Pick Up the Mic

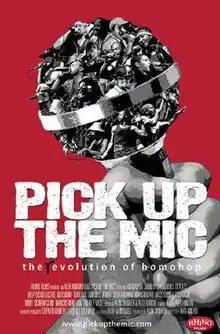
Film poster

Pick Up the Mic is a documentary film, released in 2006, which profiles the underground homo hop scene, which is a subgenre of hip hop that includes gay, lesbian, bisexual and transgender artists. The film was directed by Alex Hinton.